St. Leo's Church (Baltimore)

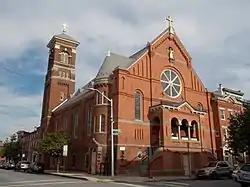
St. Leo's Church, 2014

St. Leo's Church is a historic Roman Catholic church complex located within the Archdiocese of Baltimore in Little Italy, Baltimore, Maryland, United States. It is the 'core' of the neighborhood.